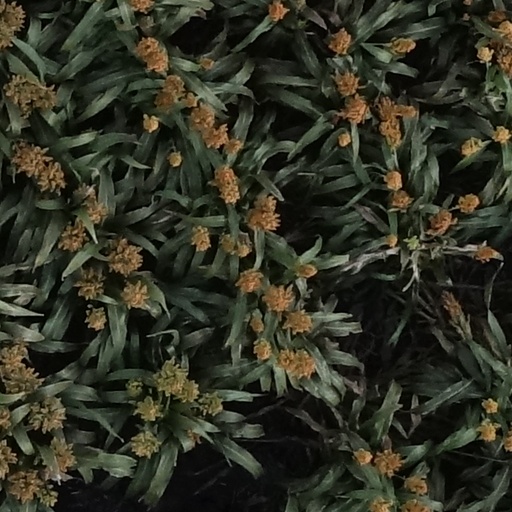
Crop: sorghum